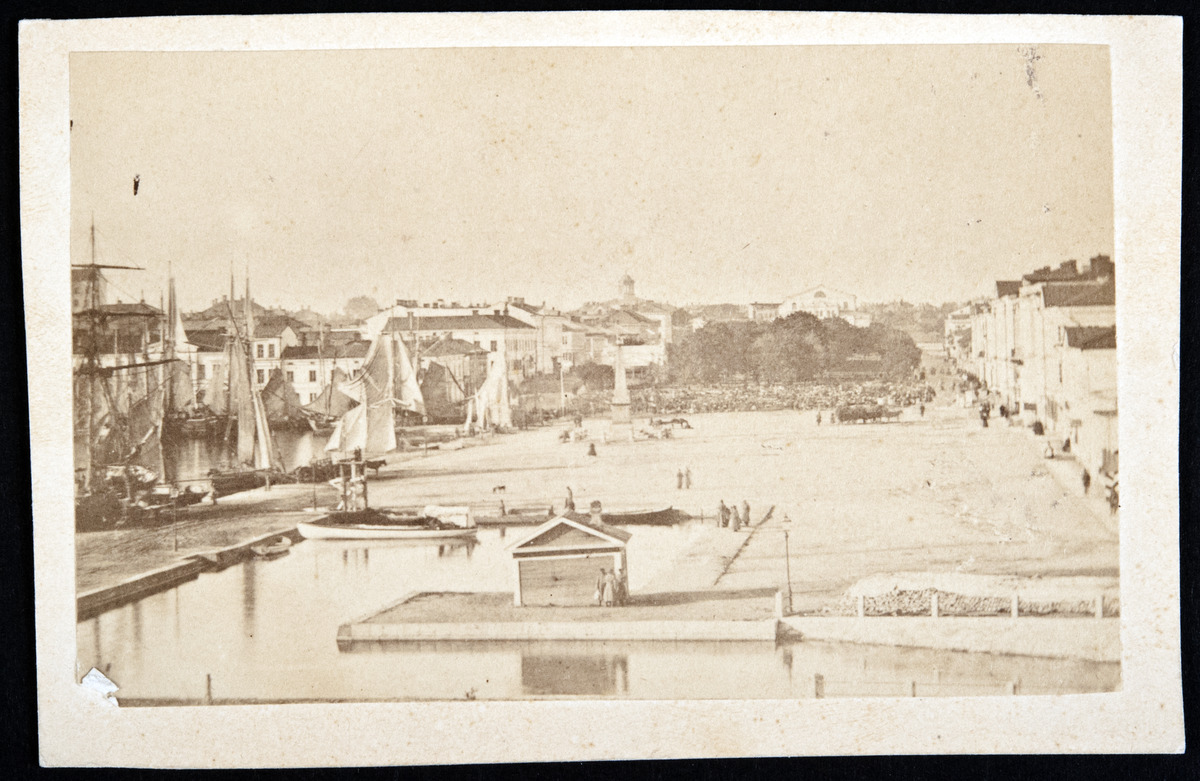
Näkymä Kauppatorille Katajanokan suunnasta, etualalla Linnanallas ja vasemmassa reunassa purjealuksia Linnanlaiturissa
sisällön kuvaus: Näkymä Kauppatorille Katajanokan suunnasta, etualalla Linnanallas ja vasemmassa reunassa purjealuksia Linnanlaiturissa. Oikeassa reunassa Pohjoisesplanadin rakennuksia,  taustalla Esplanadin puisto. mustavalkoinen
Kuvaaja: Hårdh, C.A., valokuvaaja
Ajankohta: kuvausaika 1860-1869
Paikka: Suomi, Uusimaa, Helsinki, Katajanokka Helsinki
Aiheet: torit, satamat, tiilirakennukset, puurakennukset, purjelaivat, merivesi, kaupunkiväestö